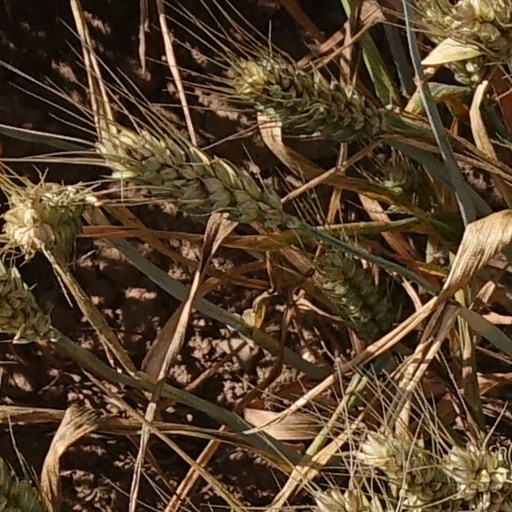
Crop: wheat